Harenberg

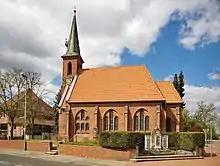

Harenberg has a neo-gothic-style church named , that was developed from a small chapel built in 1882 by Conrad Wilhelm Hase. The chapel had also been used as a burial ground initially, before construction of the cemetery on in 1885.